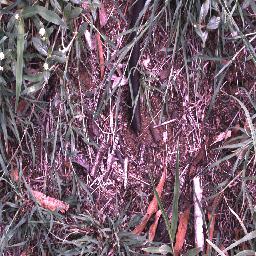
Label: negative